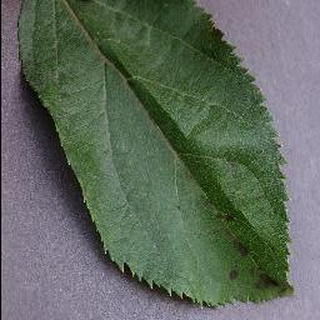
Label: apple_apple_scab